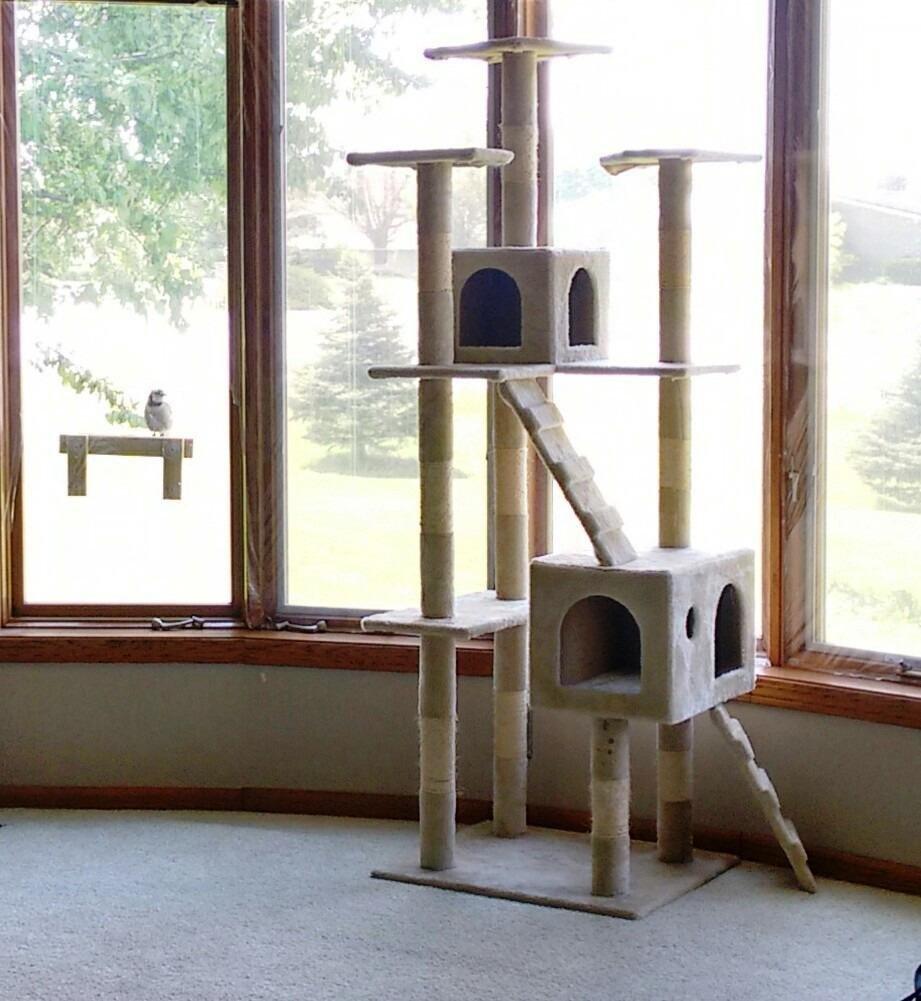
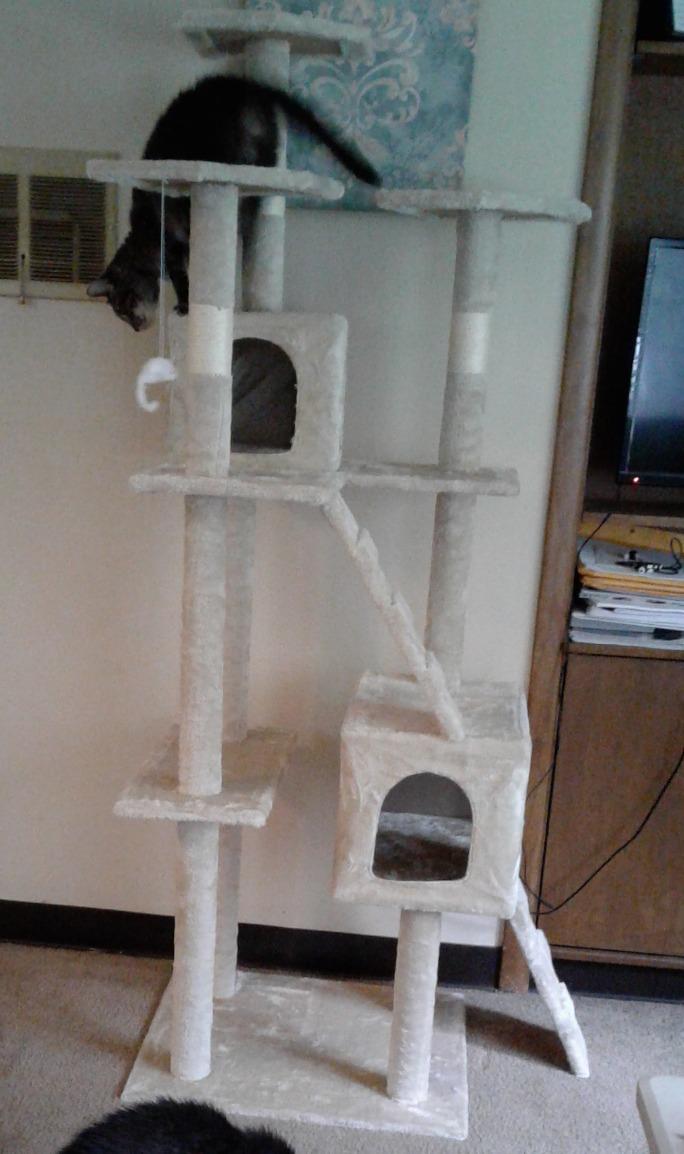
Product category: items_cat tree
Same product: yes